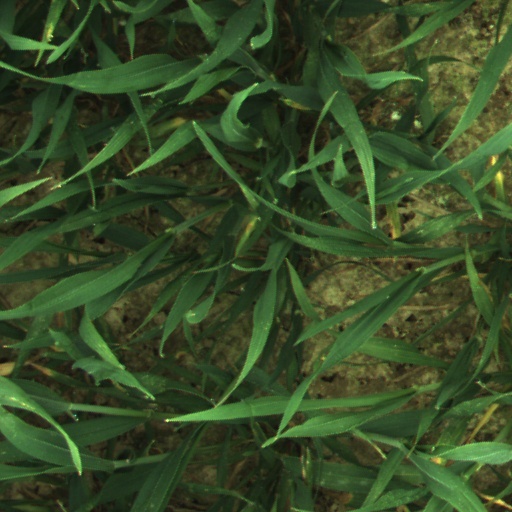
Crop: wheat